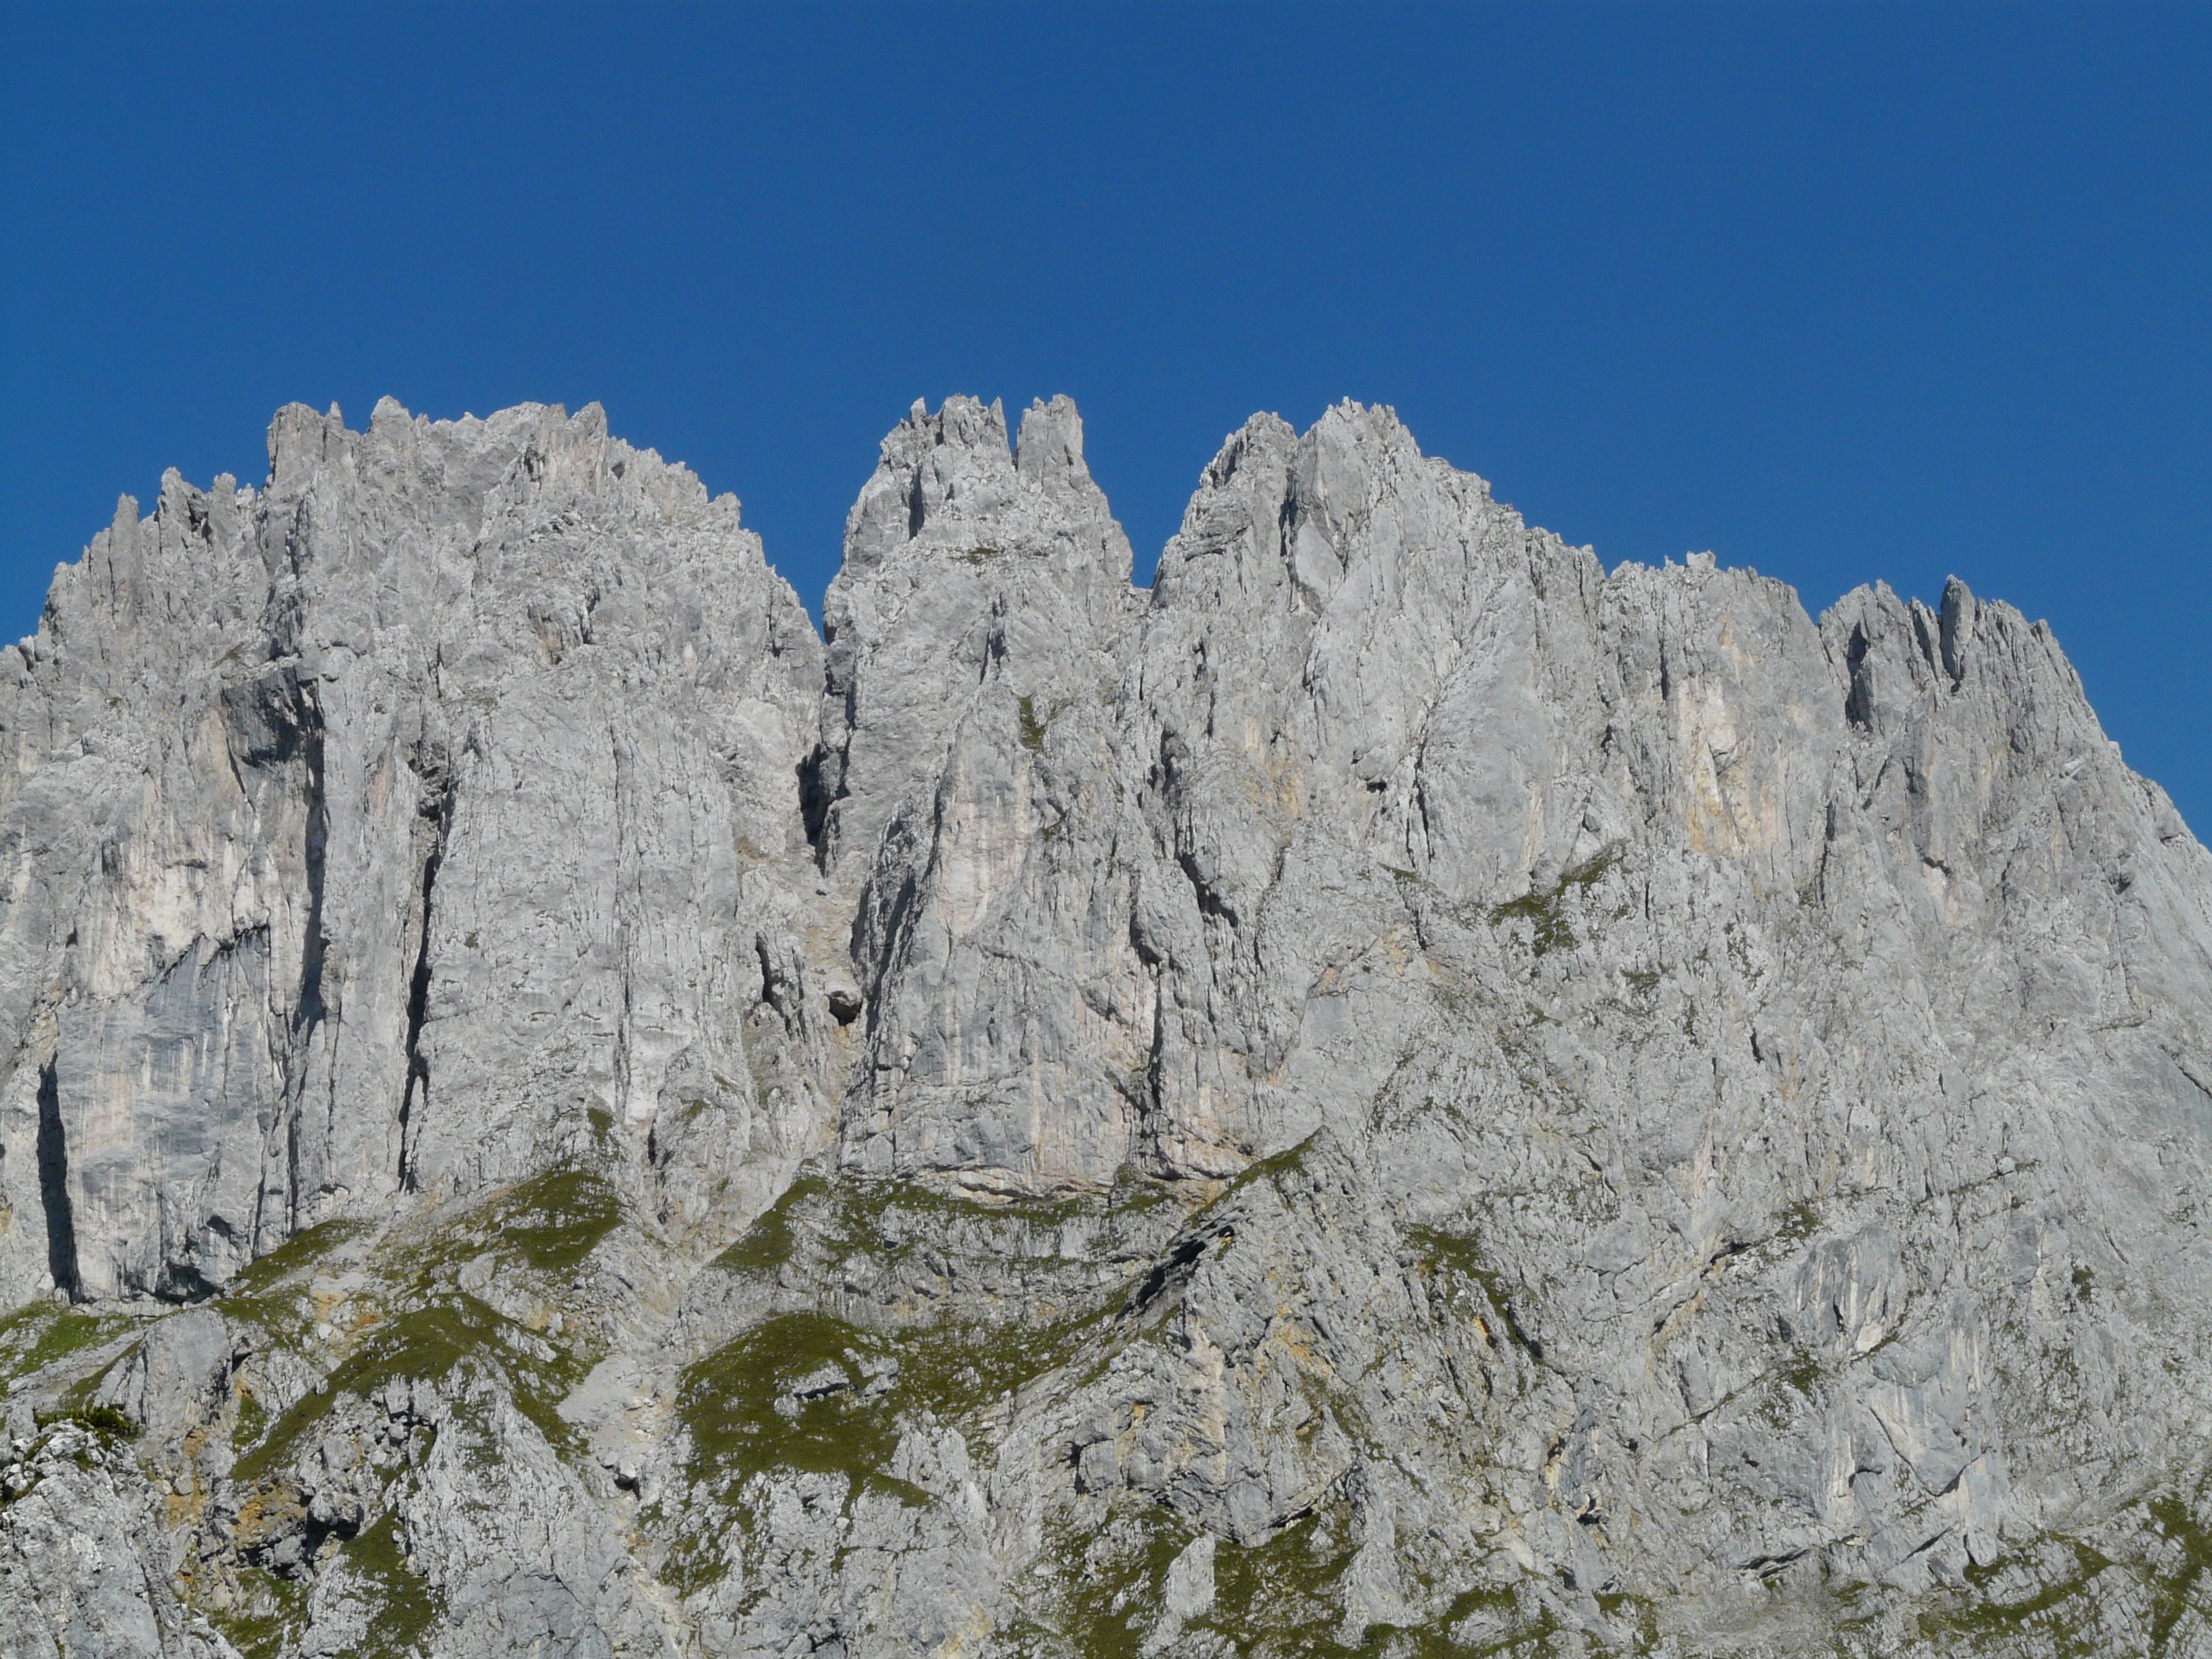
rock, wilderness, mountain, snow, valley, mountain range, formation, cliff, alpine, terrain, ridge, summit, geology, mountains, alps, badlands, plateau, going, moraine, landform, mountain pass, wilderkaiser, geographical feature, mountainous landforms, t rl tips, goinger t rl tips